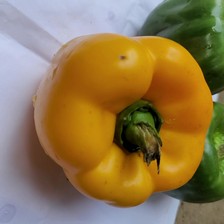
Label: pepper